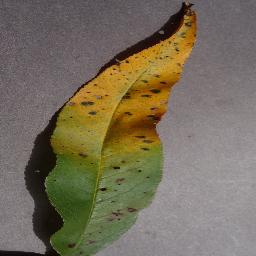
Label: Peach___Bacterial_spot